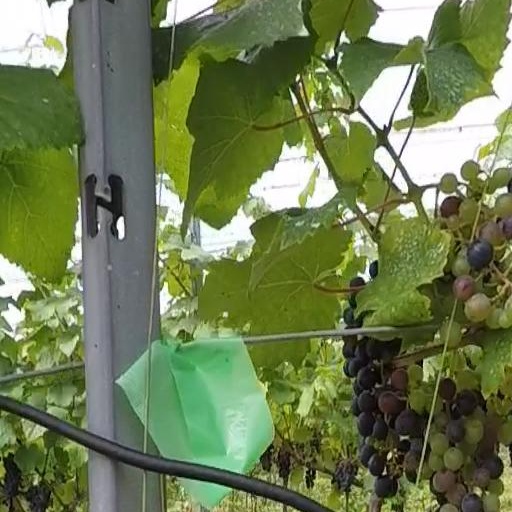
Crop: grape